Goryeo

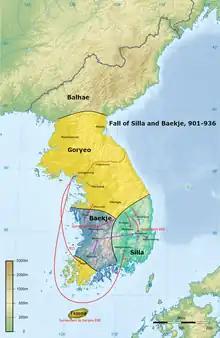
Goryeo's conquest of Silla and Later Baekje

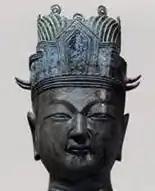
Bronze statue of Taejo, 951

In the late 7th century, the kingdom of Silla unified the Three Kingdoms of Korea and entered a period known in historiography as "Unified Silla" or "Later Silla". Later Silla implemented a national policy of integrating Baekje and Goguryeo refugees called the "Unification of the Samhan", referring to the Three Kingdoms of Korea. Silla organized a new central army called the "Ku-sŏdang" that was divided into 3 units of Silla people, 3 units of Goguryeo people, 2 units of Baekje people, and 1 unit of Mohe people. However, the Baekje and Goguryeo refugees retained their respective collective consciousnesses and maintained a deep-seated resentment and hostility toward Silla. Later Silla was initially a period of peace, without a single foreign invasion for 200 years, and commerce, as it engaged in international trade from as distant as the Middle East and maintained maritime leadership in East Asia. Beginning in the late 8th century, Later Silla was undermined by instability because of political turbulence in the capital and class rigidity in the bone-rank system, leading to the weakening of the central government and the rise of the "hojok" regional lords. The military officer Kyŏn Hwŏn revived Baekje in 892 with the descendants of the Baekje refugees, and the Buddhist monk Kung Ye revived Goguryeo in 901 with the descendants of the Goguryeo refugees; these states are called Later Baekje and Later Goguryeo in historiography, and together with Later Silla form the Later Three Kingdoms.